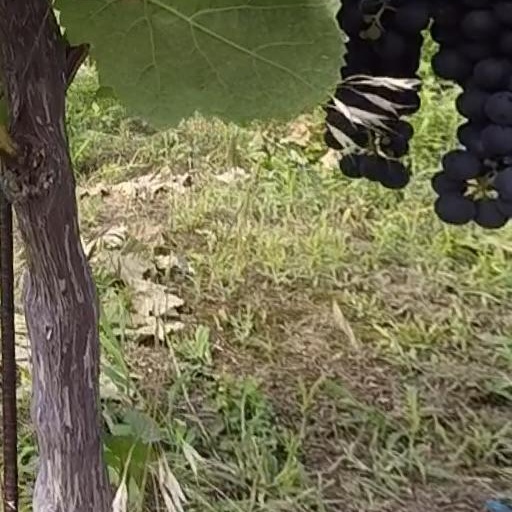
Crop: grape